Ahmad Bashir (Islamic scholar)

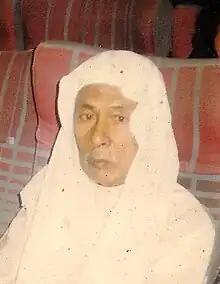
Ahmad Bashir, 1988

Ahmad bin Haji Bashir Mohammed Shafi ( الشيخ ; January 1, 1919 – July 10, 1989) was a Filipino Muslim Islamic scholar, leader, teacher, and founding president of the Agama Islam Society. He was born on 1 January 1919, in Miondas, Tamparan, Lanao del Sur, Philippines.